Maryland 400

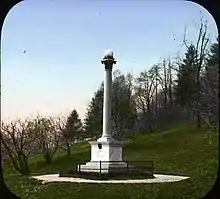
Monument in Prospect Park

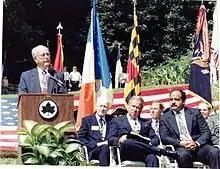
Maryland Governor Schaefer at the rededication, August 27, 1991

The Maryland Monument is located in Prospect Park, in Brooklyn, New York City, on the slopes of Lookout Hill. Originally envisioned by Stanford White, the same creator of the Prospect Park "Panthers (1898)" as well as the "Horse Tamers (1899)." The New York Times described the monument as a "monolith of Maryland granite with bronze tablets on the four sides". The monument was built for $3,000, all of which donated by an organization by the name of "the Maryland Society of the Sons of the American Revolution." The monument is 27 feet tall, faces southwest, and is enclosed by a wrought-iron fence. It contains a 12-foot polished granite Corinthian pillar with a marble orb on top and backed by a semicircular stone wall. There is a marble pedestal which was donated by the Brooklyn Parks Department.